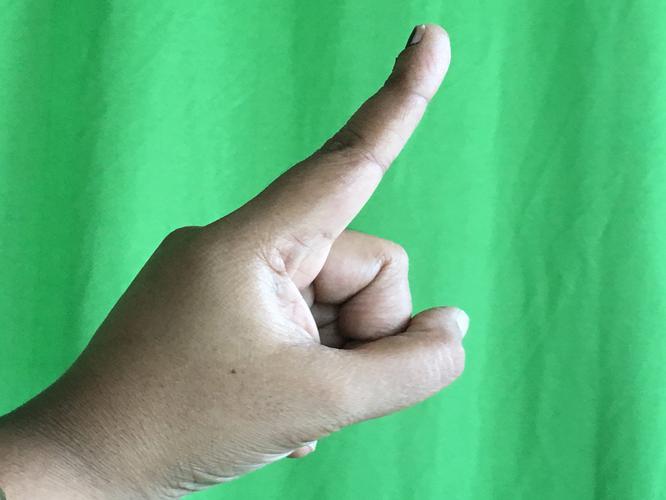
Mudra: Suchi
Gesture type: single_hand